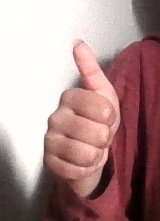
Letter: aleff